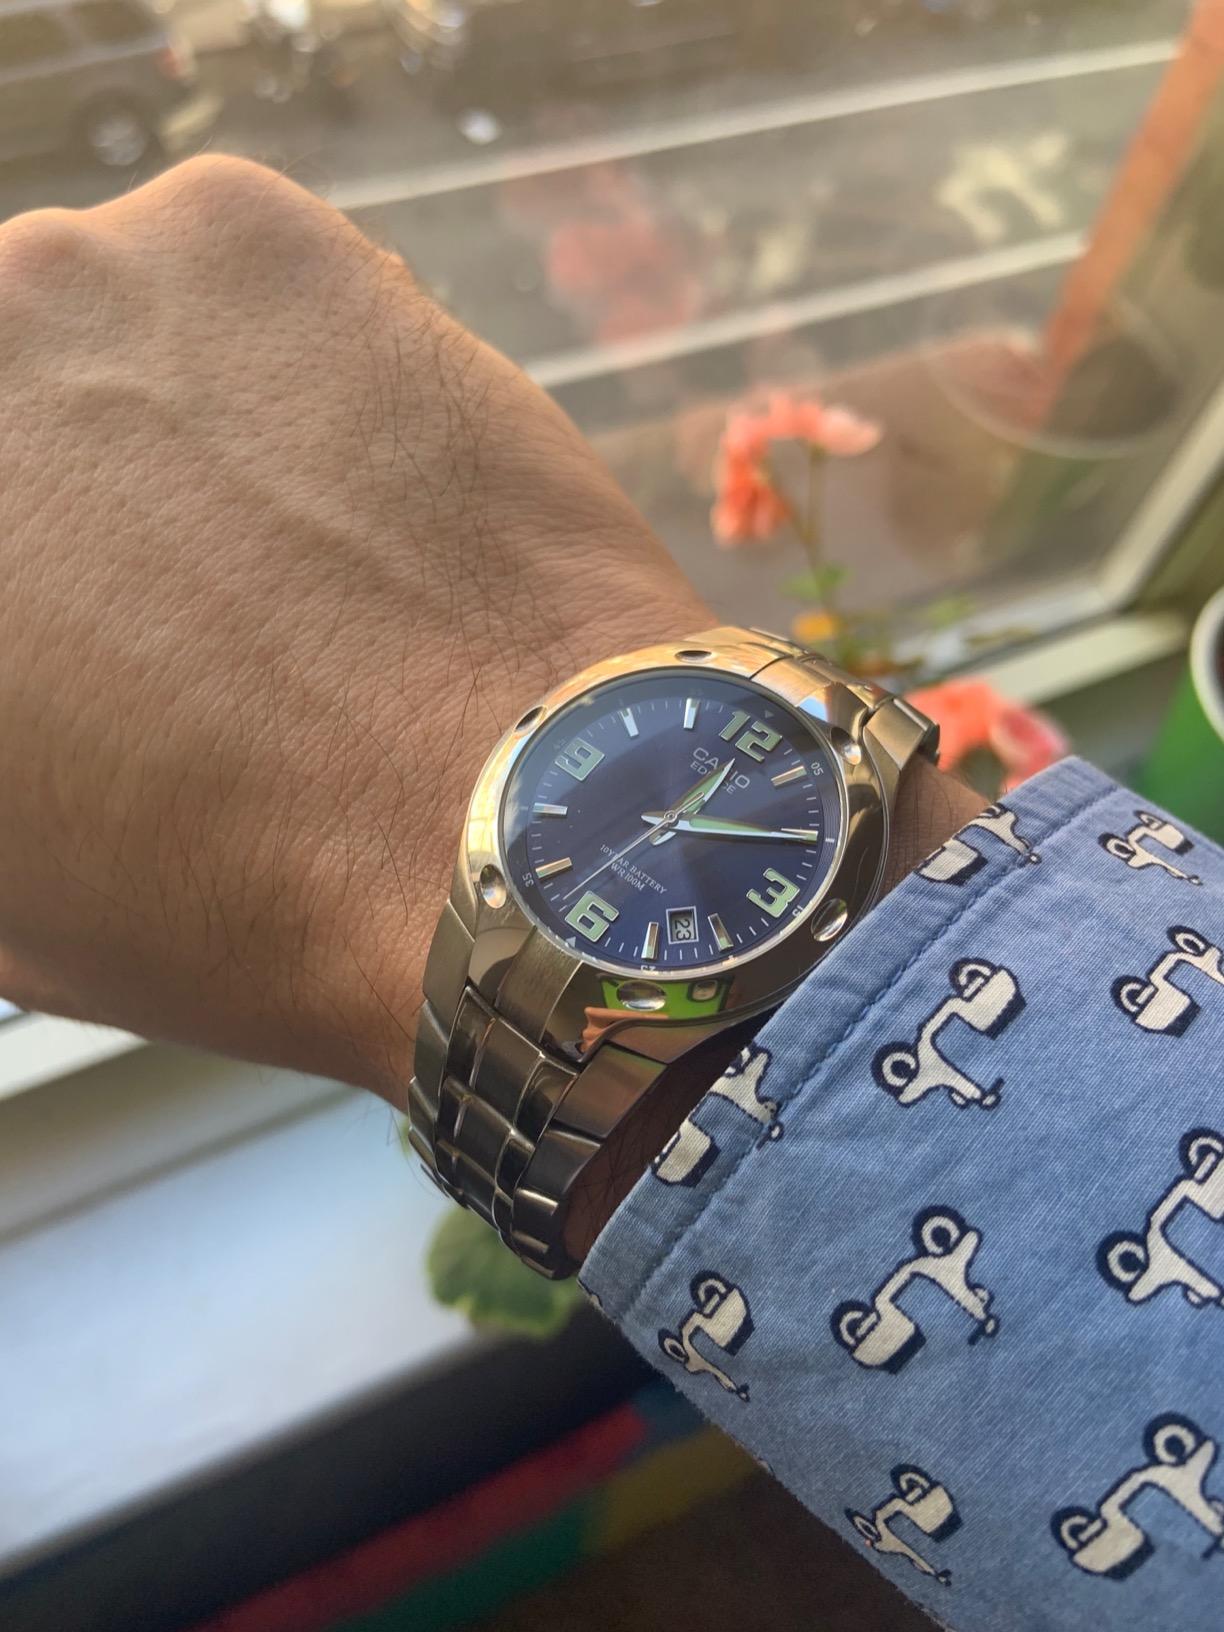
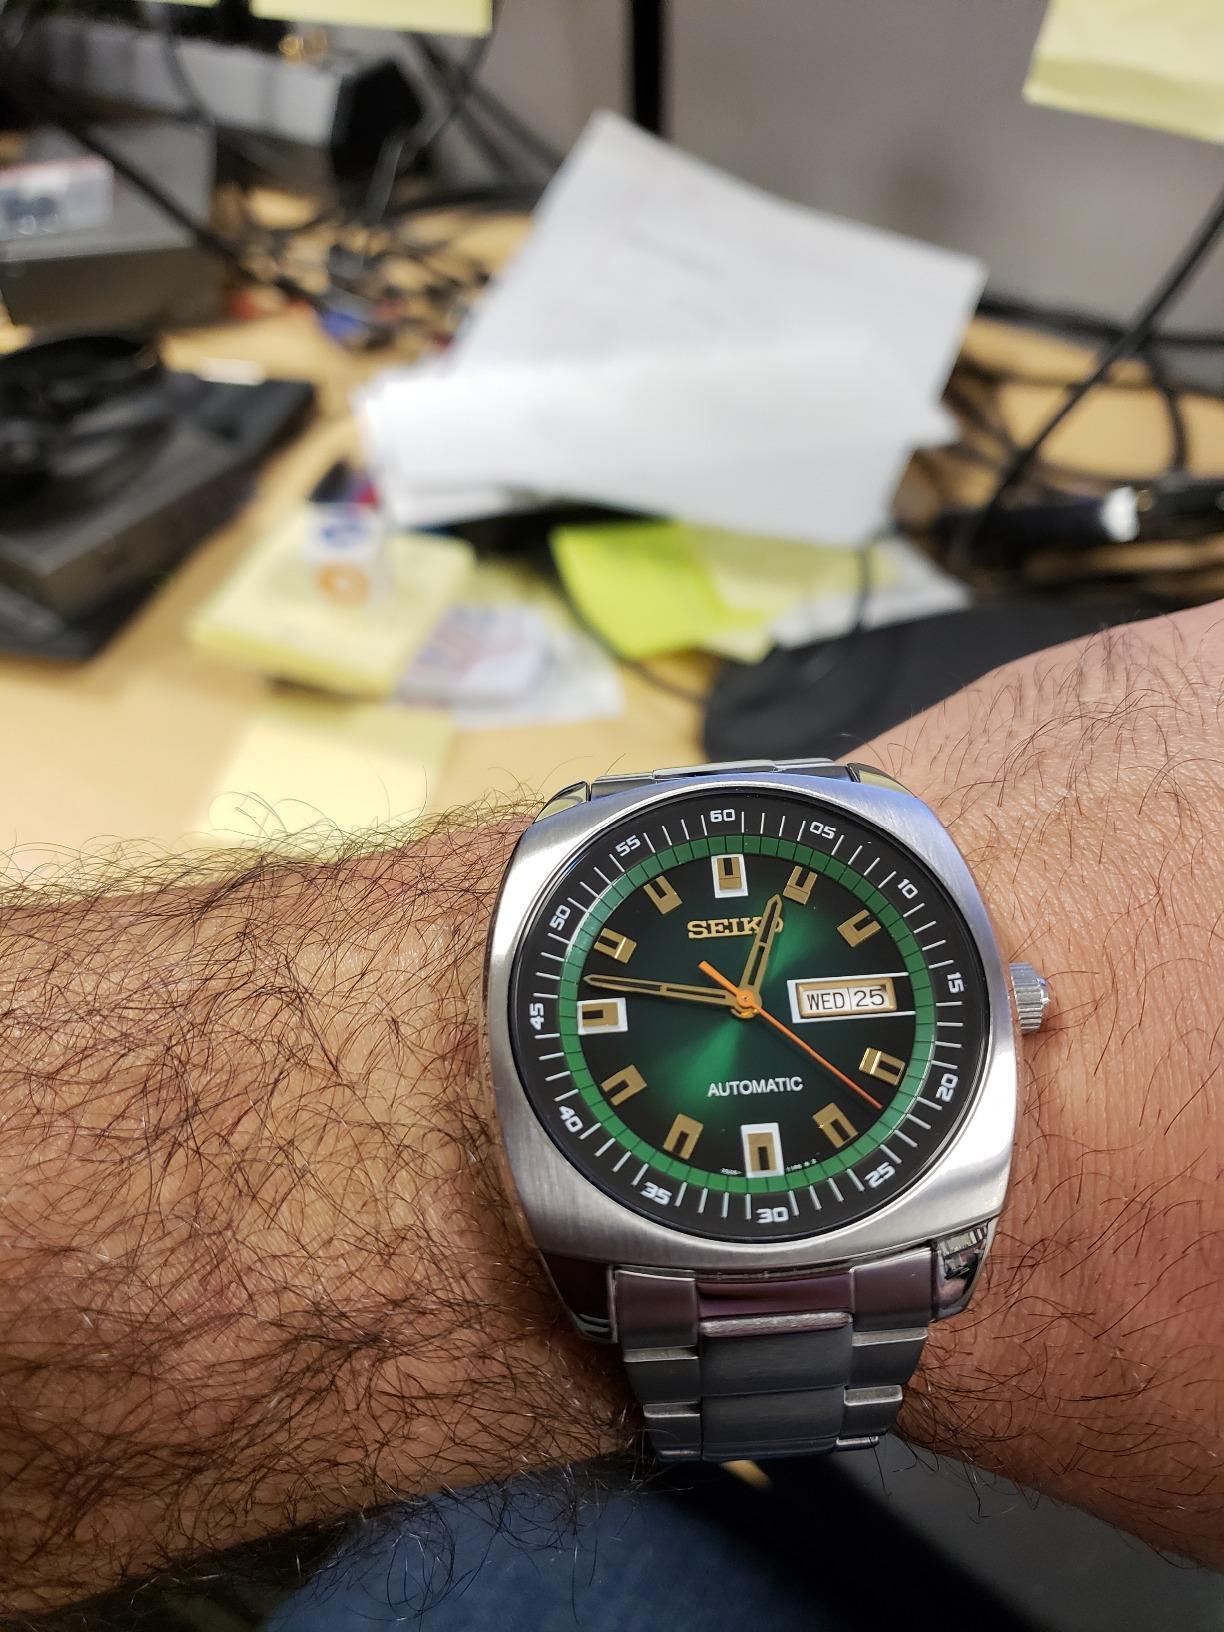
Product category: accessories_watch
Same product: no